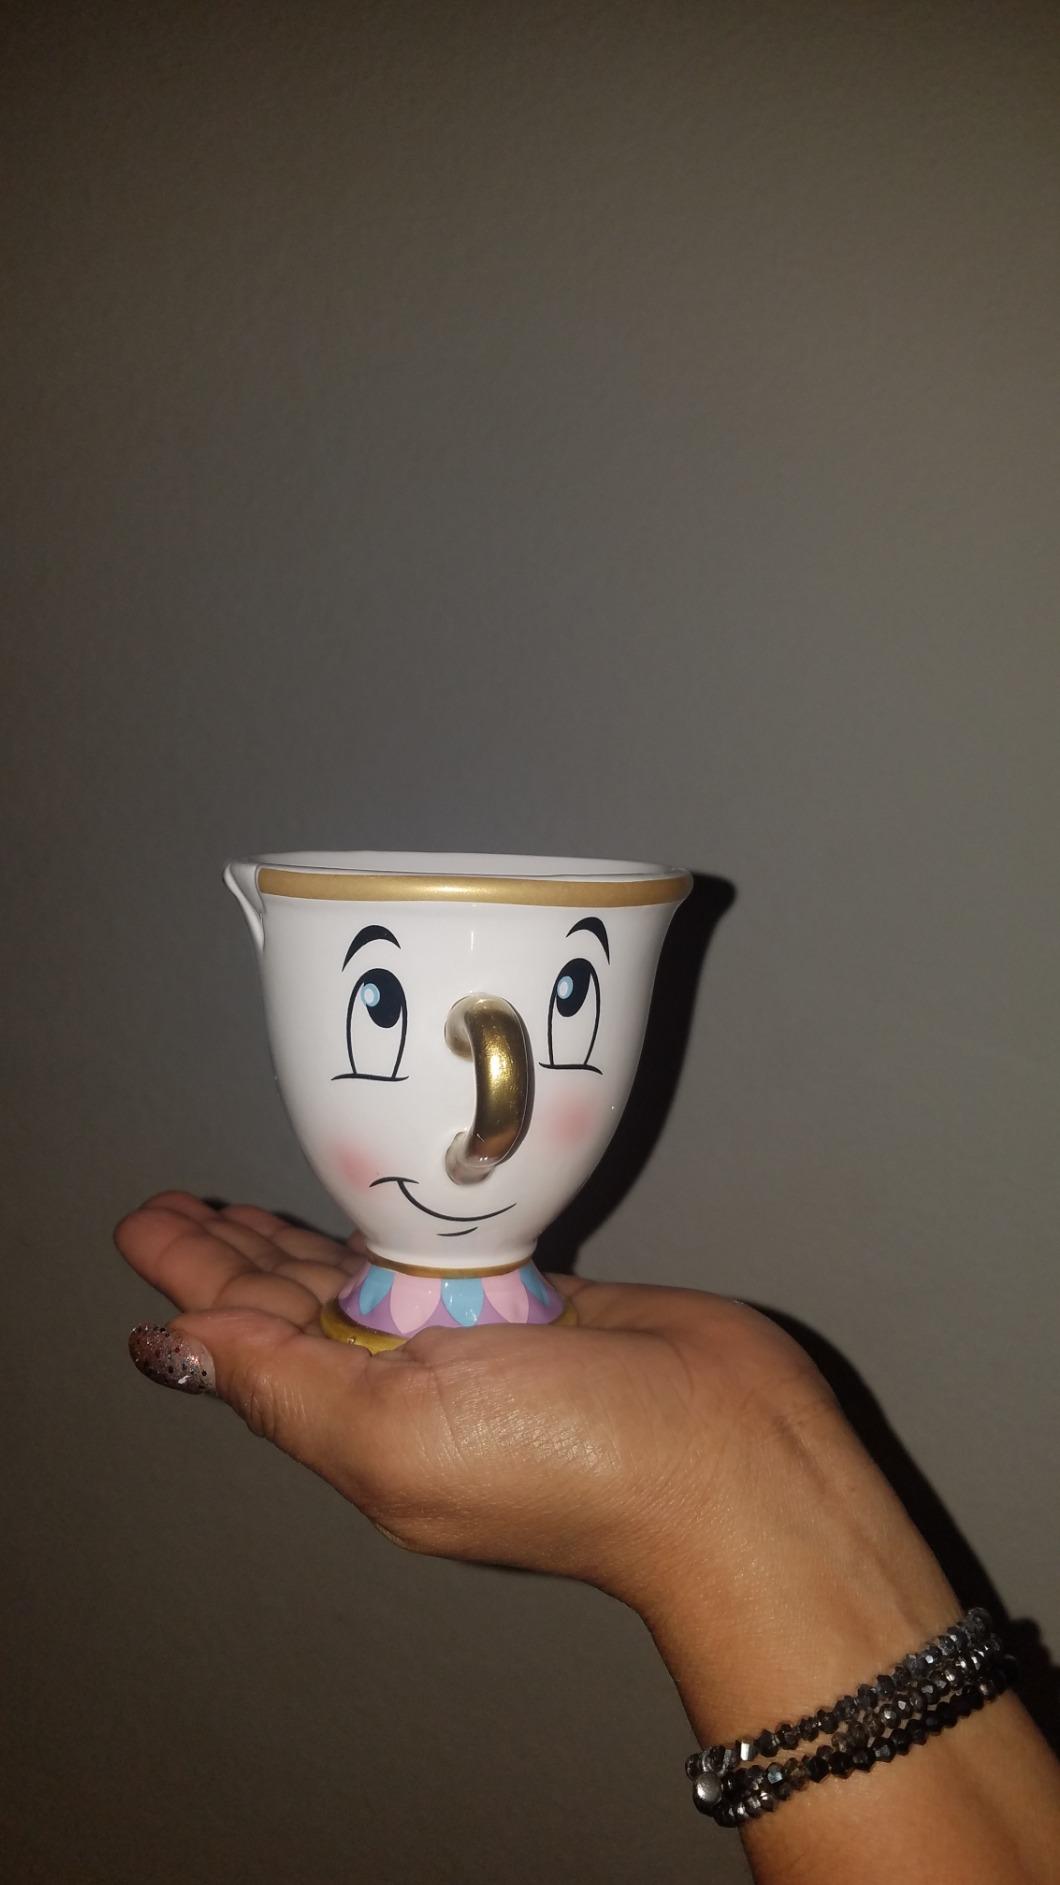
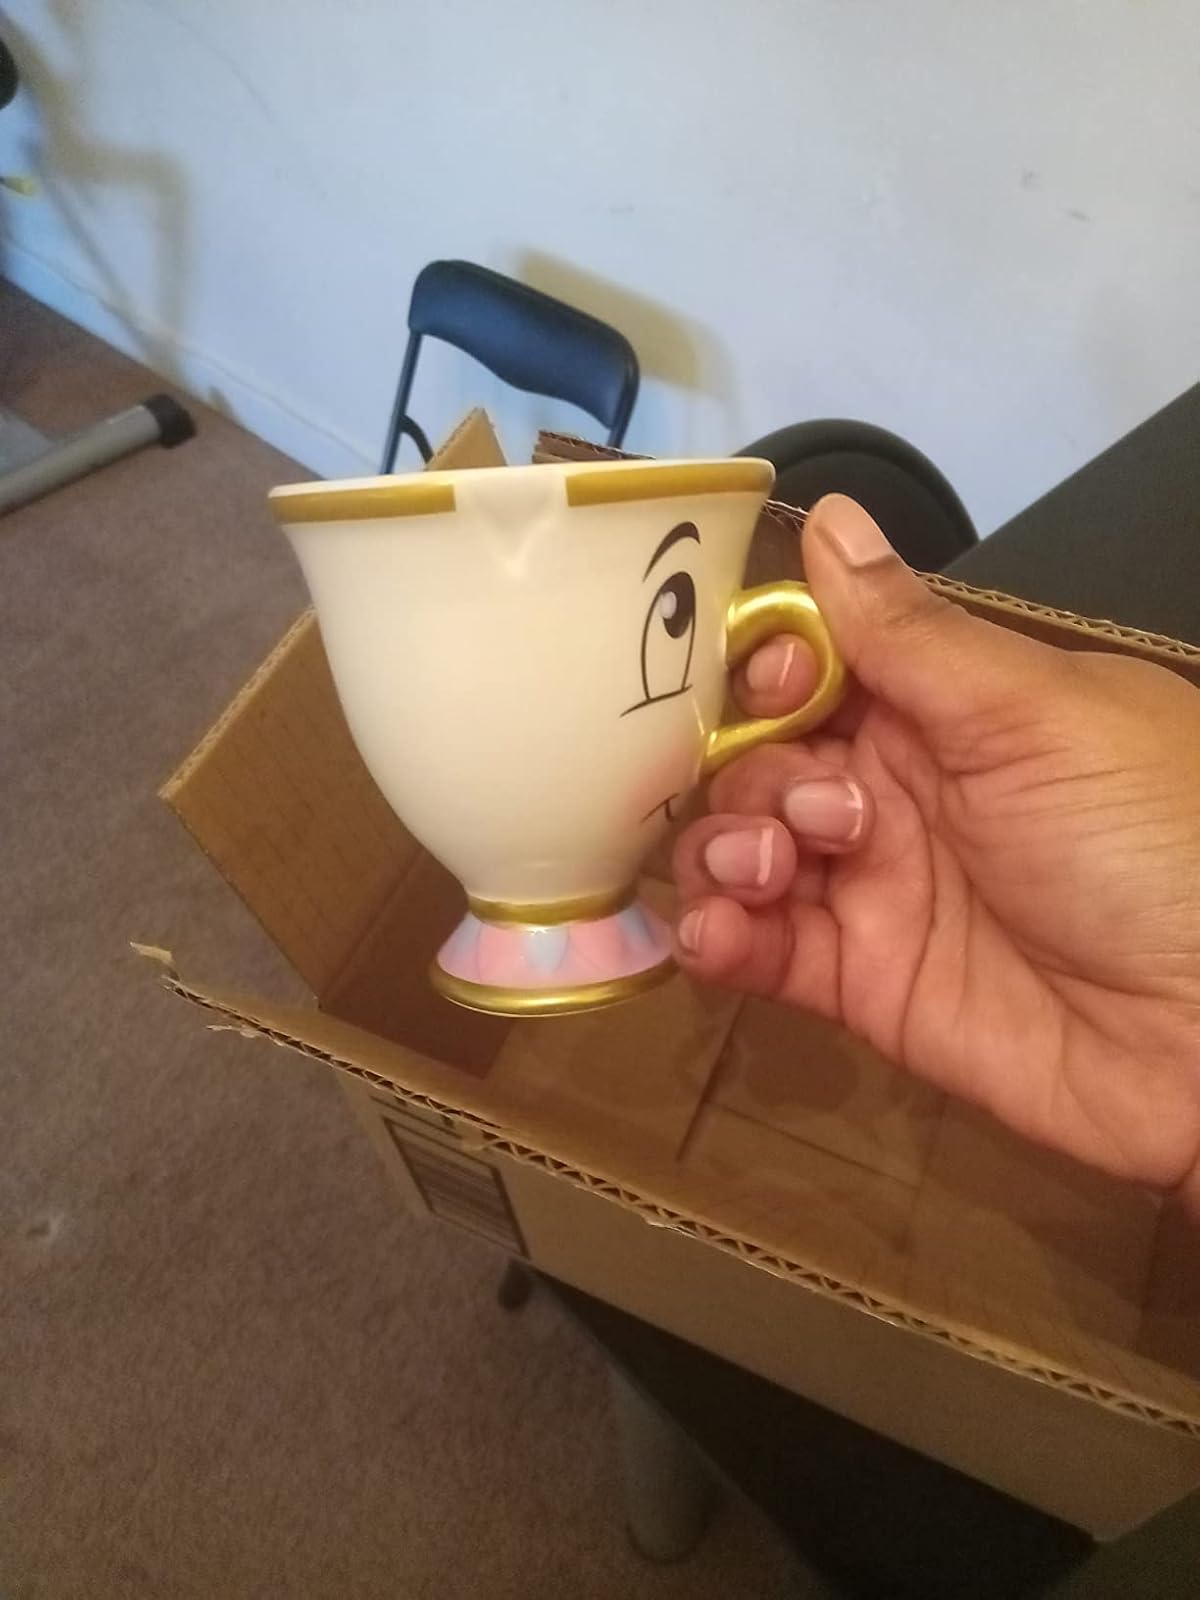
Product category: items_mug
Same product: yes